Emil Ladenburg

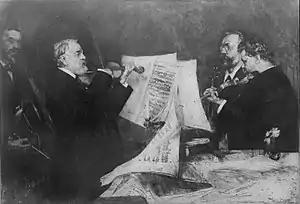
The famous Joachim Quartet. From left to right: Robert Hausmann (cello), Josef Joachim (1st violin), Emanuel Wirth (viola) and Karel Halíř (2nd violin)

On 17 March 1852, Ladenburg married Eugénie Adèle Halphen (1829–1866), the daughter of a respected Parisian family related to the Paris Rothschilds. Together, Eugenie and Emil were the parents of four children, two sons and two daughters: